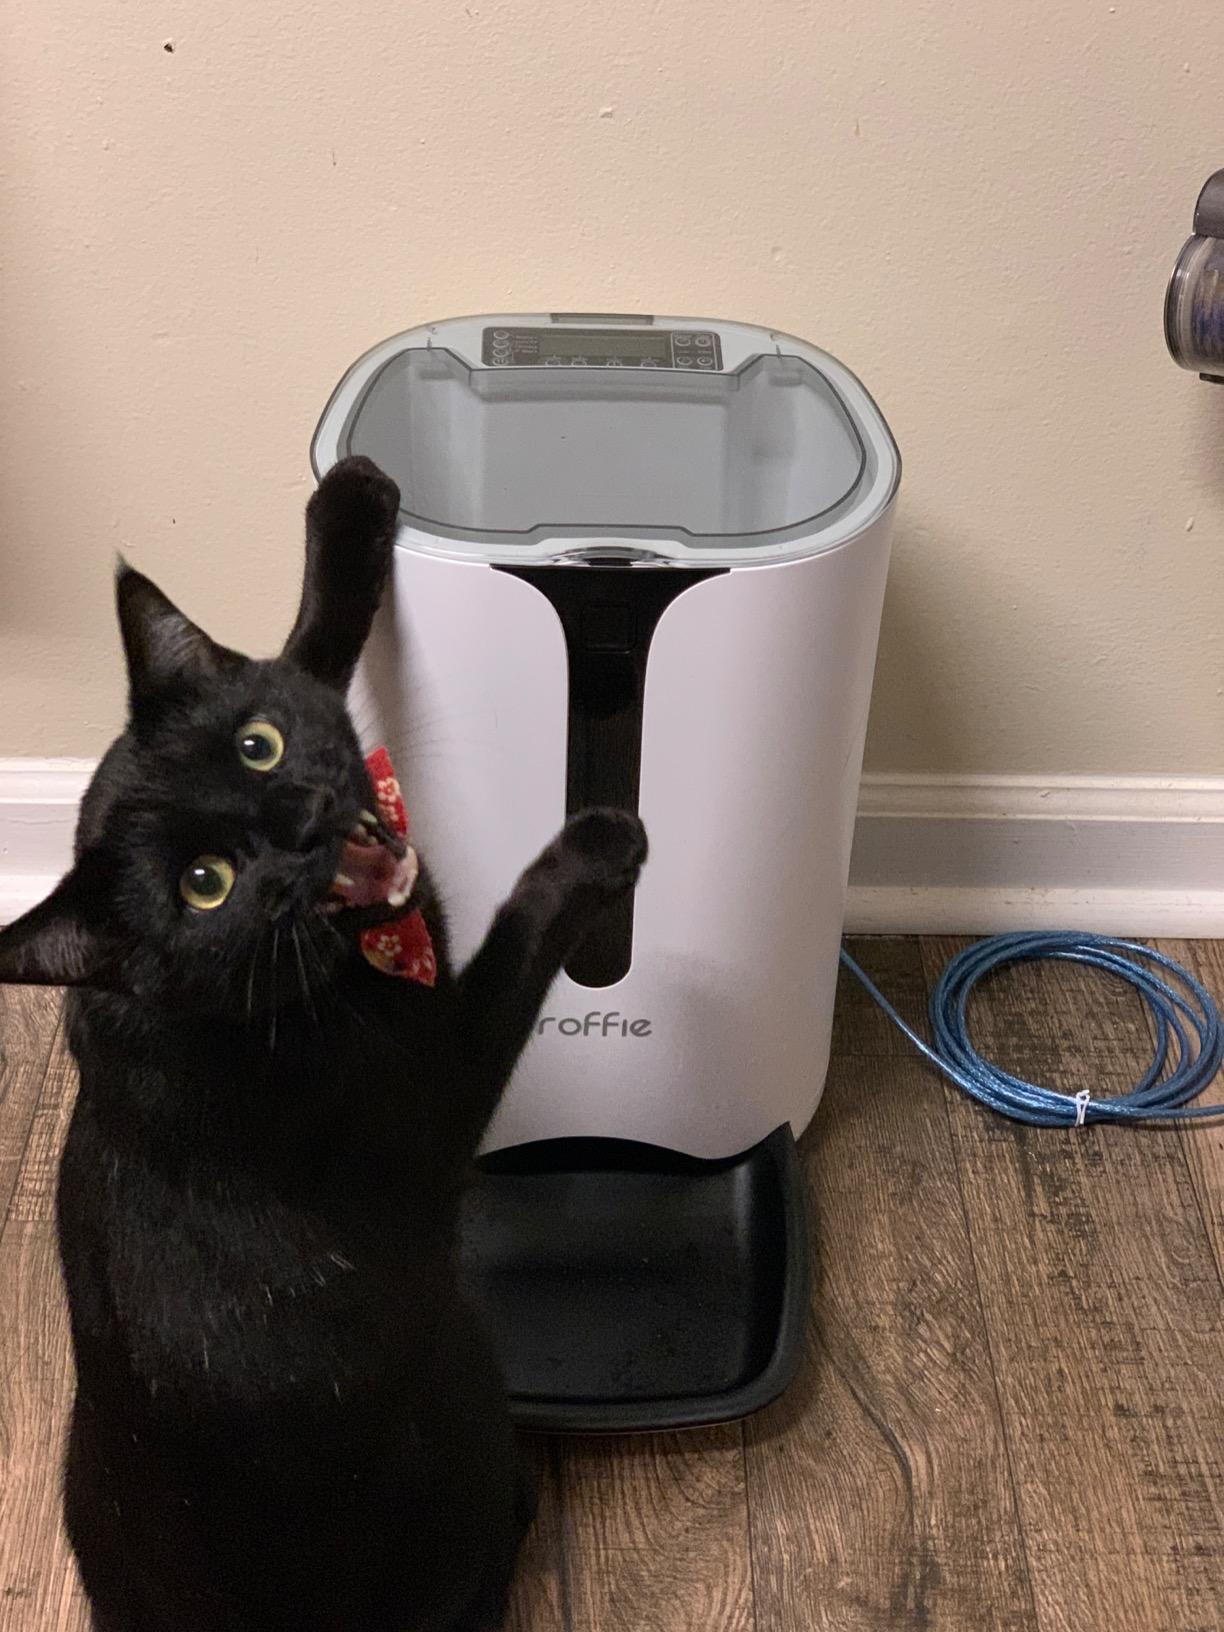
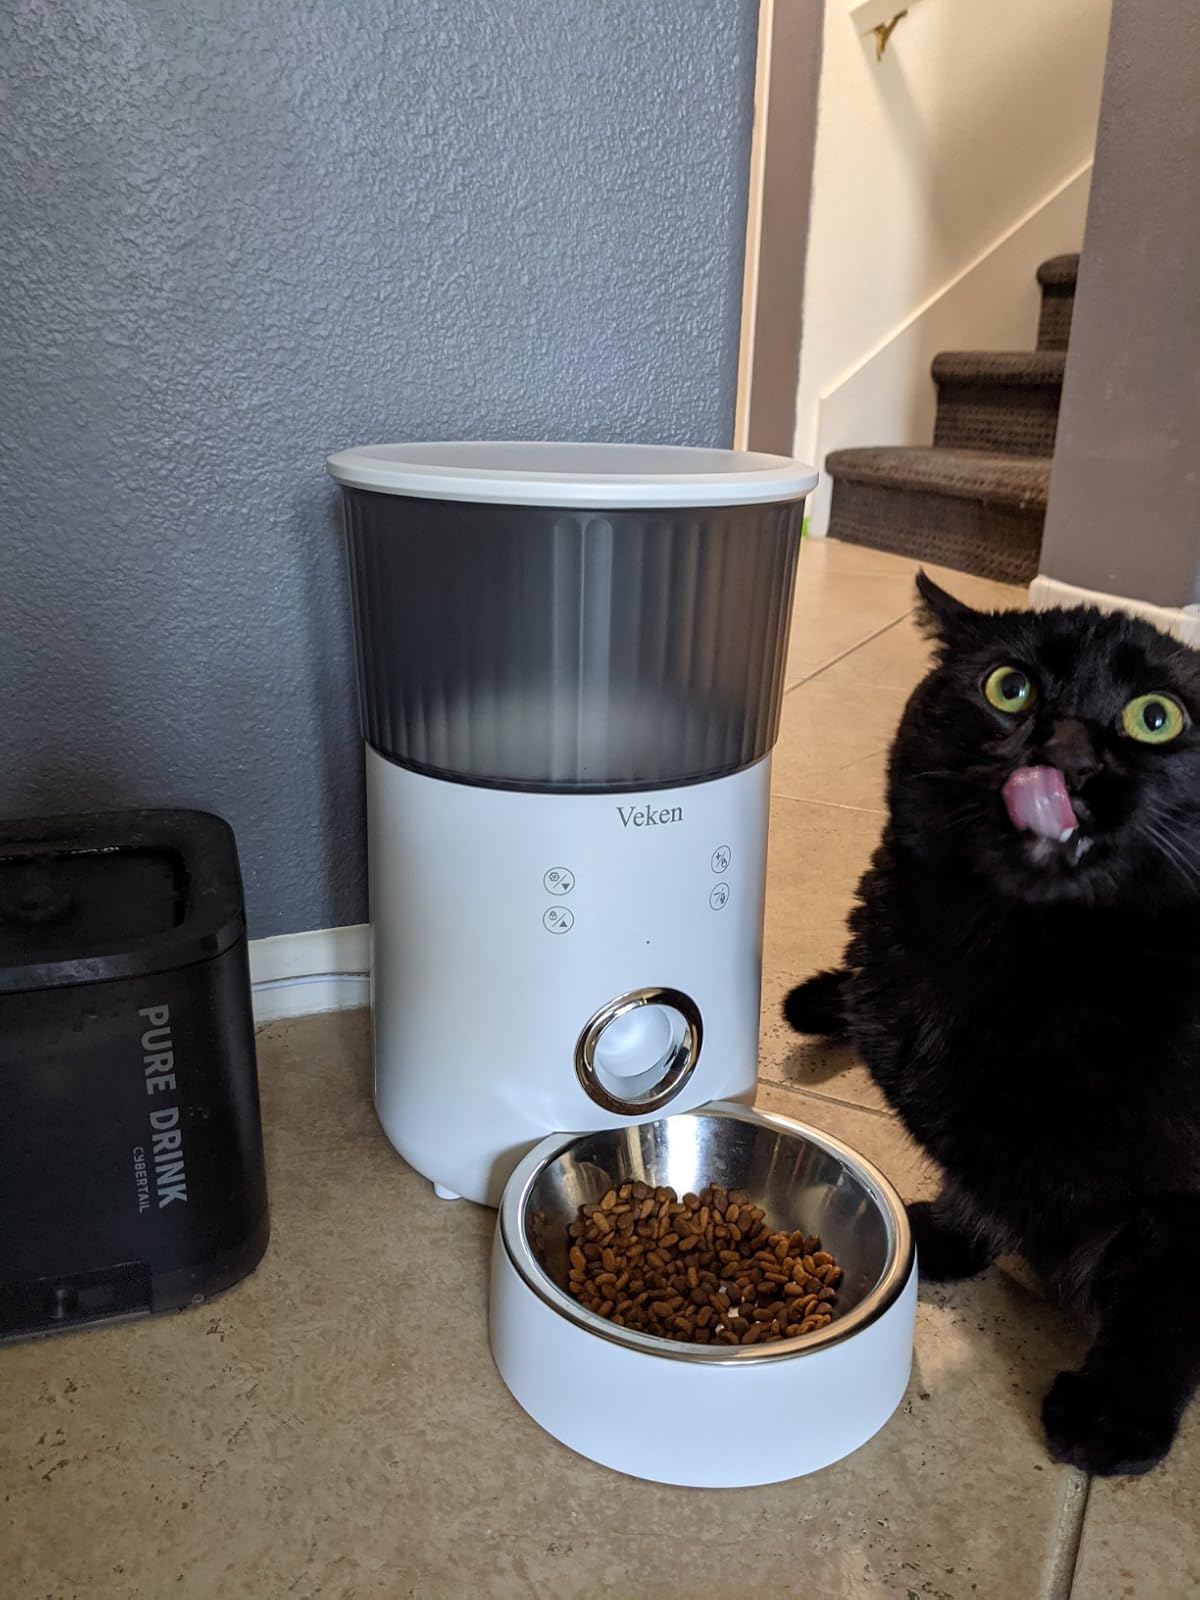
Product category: items_feeder
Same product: no